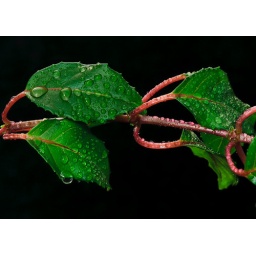
Was playing around with misting a house plant with water and using my nikon macro lens.